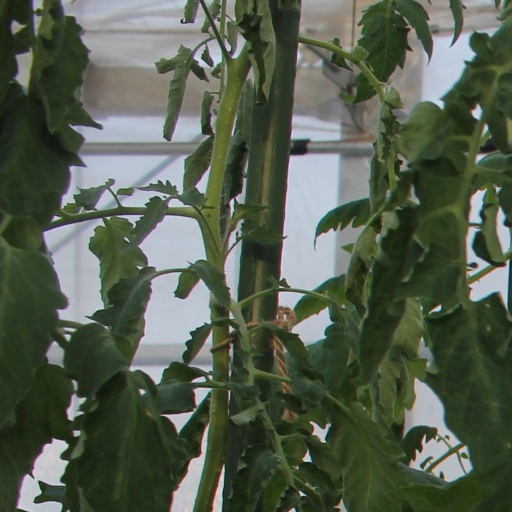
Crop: tomato